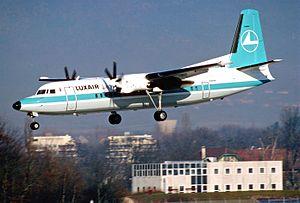
Le vol Luxair 9642 était un vol de la compagnie aérienne luxembourgeoise Luxair reliant, le 6 novembre 2002, l'aéroport de Berlin-Tempelhof, en Allemagne, à l'aéroport de Luxembourg-Findel. Il était opéré par un Fokker 50, qui s'est écrasé lors de sa phase d'approche de l'atterrissage, entre Niederanven et Roodt-sur-Syre, à 6 milles marins de la piste 24.